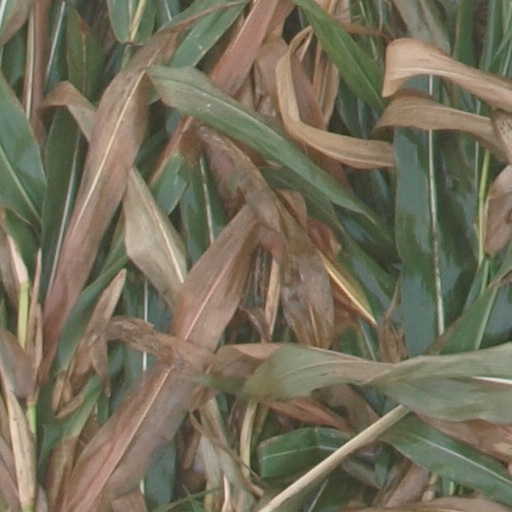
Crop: maize; corn